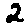
Label: 2